King Father of the East

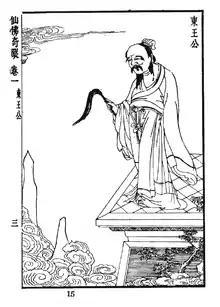
Dongwanggong

King Father of the East, also known as Dongwanggong, is the tutelary deity of the Taoist immortals. Legends say that the King Father of the East is the consort of Queen Mother of the West. He is the manifestation of yang energy.